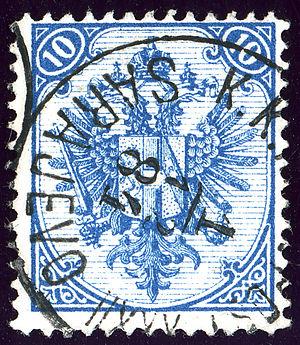
Sarajevo, prononcé [saʁajɛvo], est la capitale et la plus grande ville de Bosnie-Herzégovine. Traversée par la rivière Miljacka, la ville fait partie du canton de Sarajevo, l'un des dix de Bosnie-et-Herzégovine.